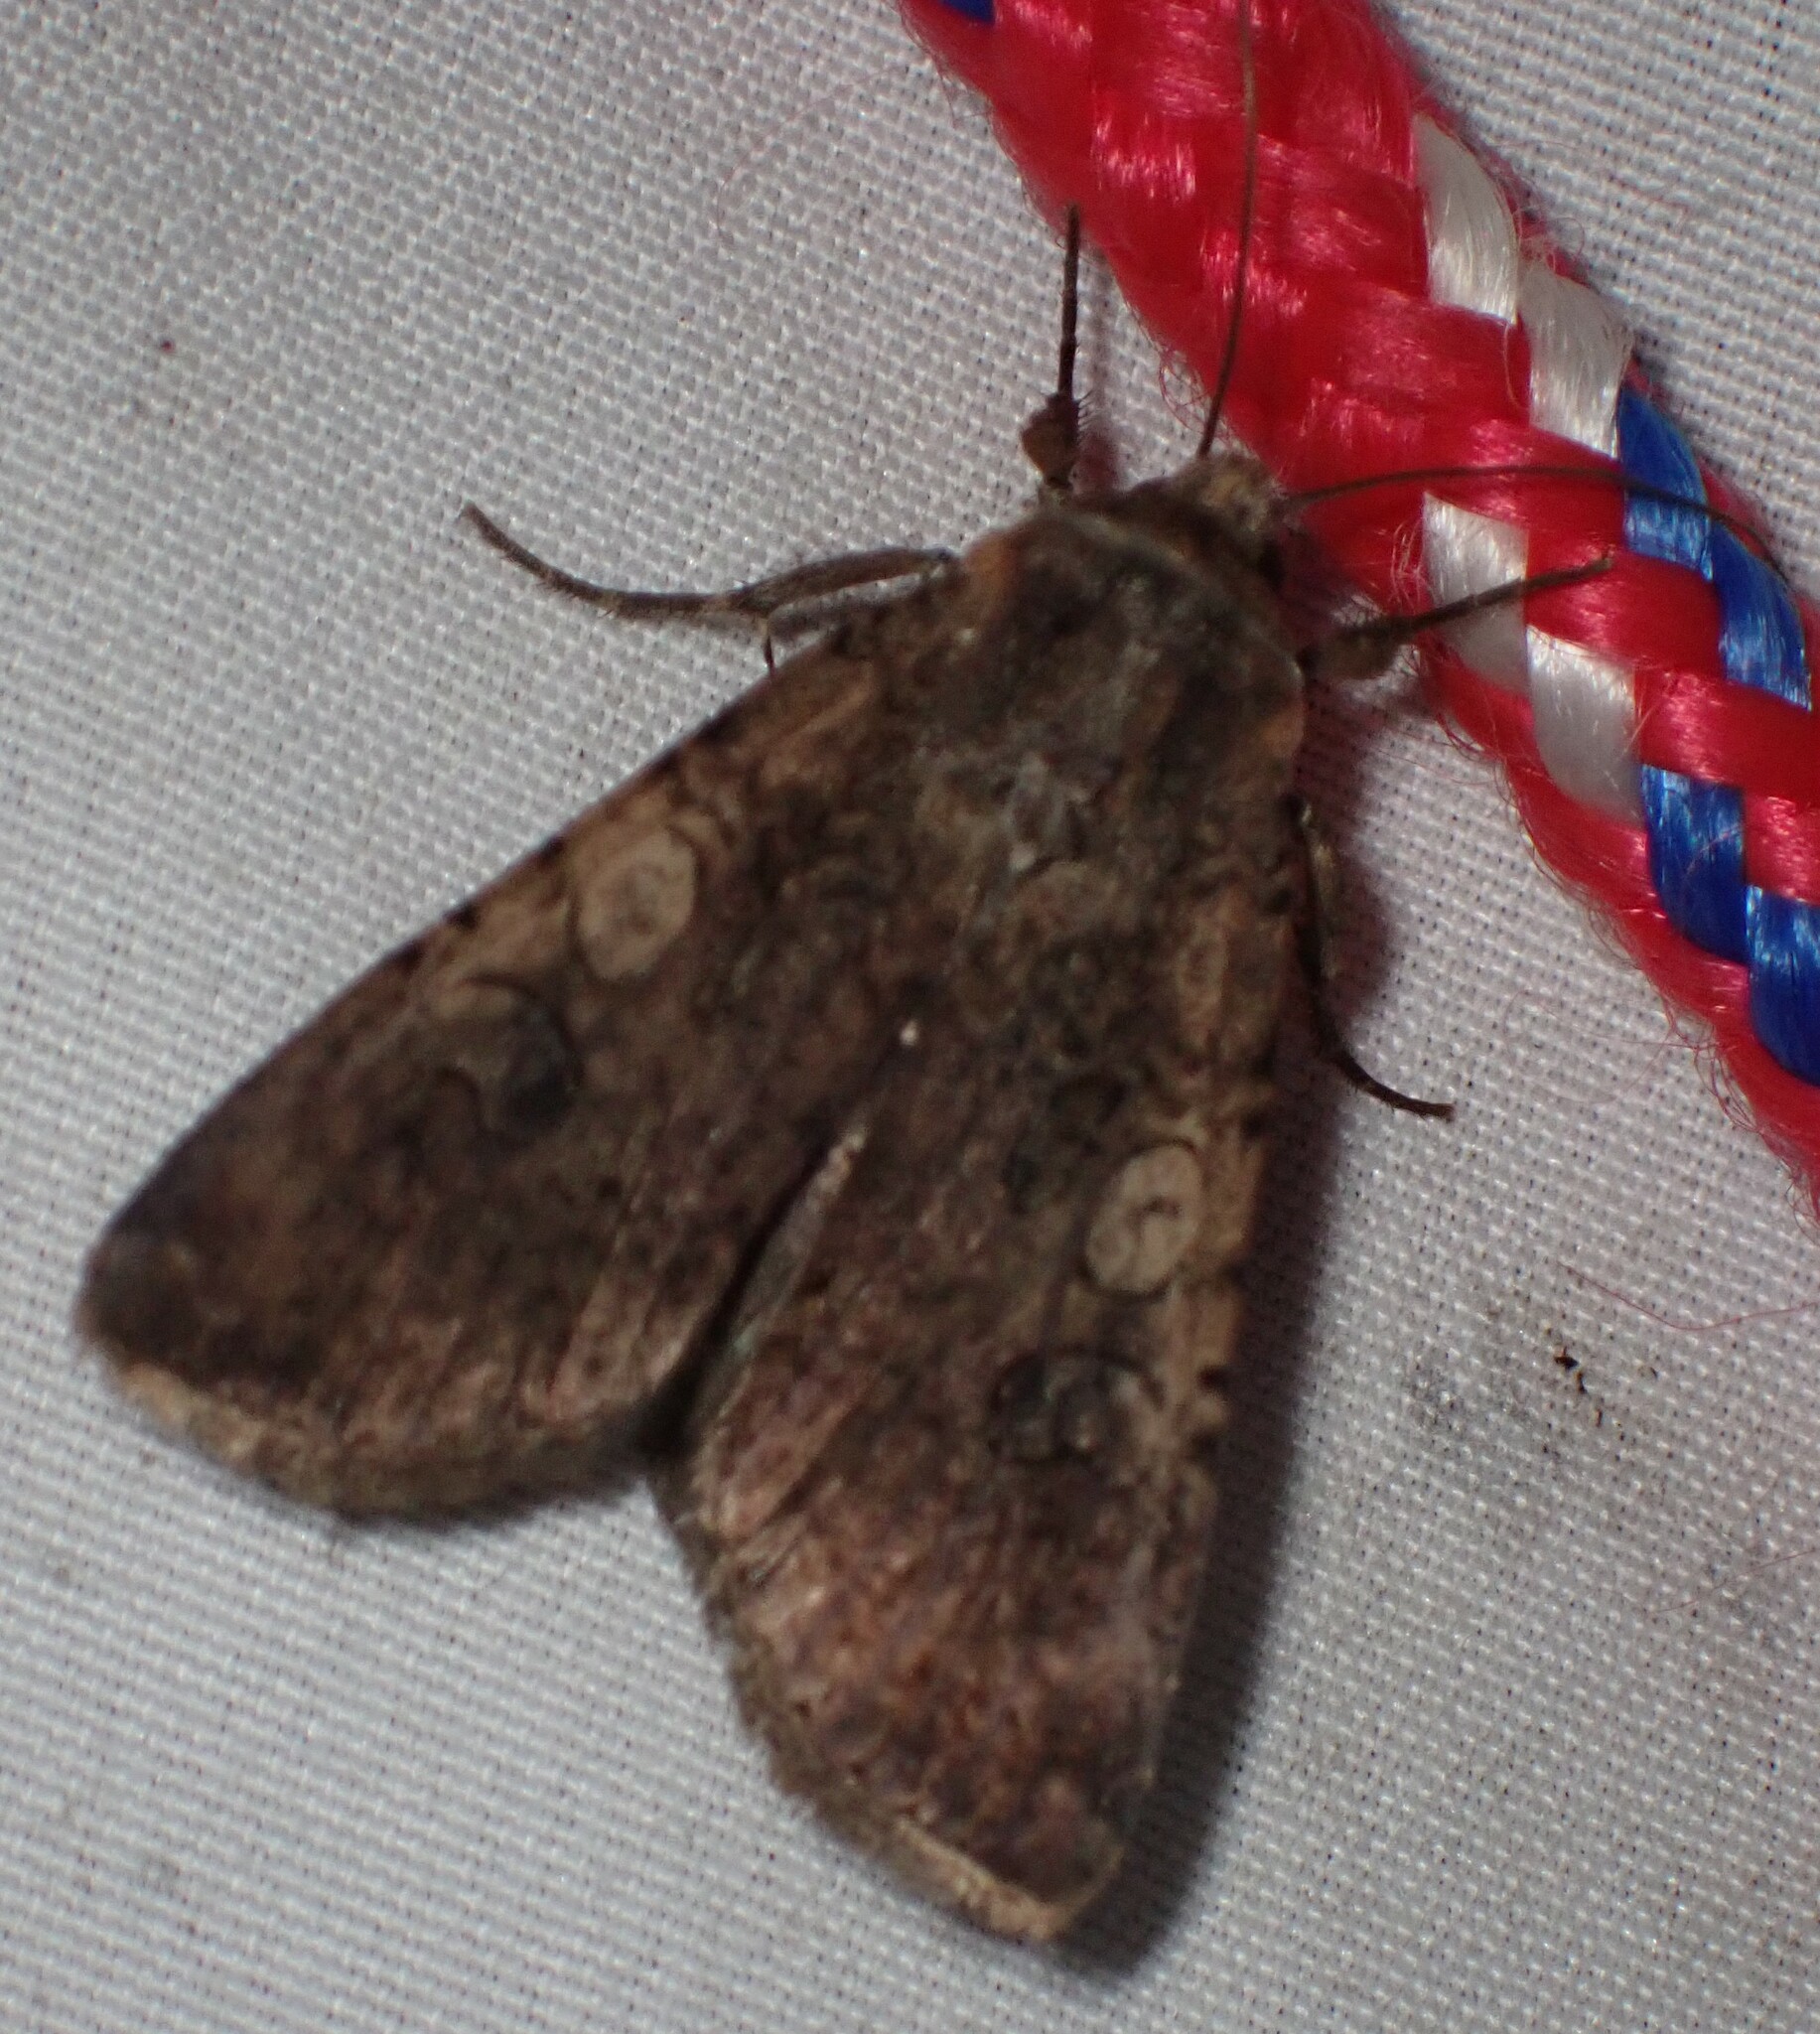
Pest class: cutworms